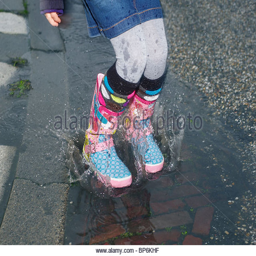
a young girl jumping in a puddle wearing boots